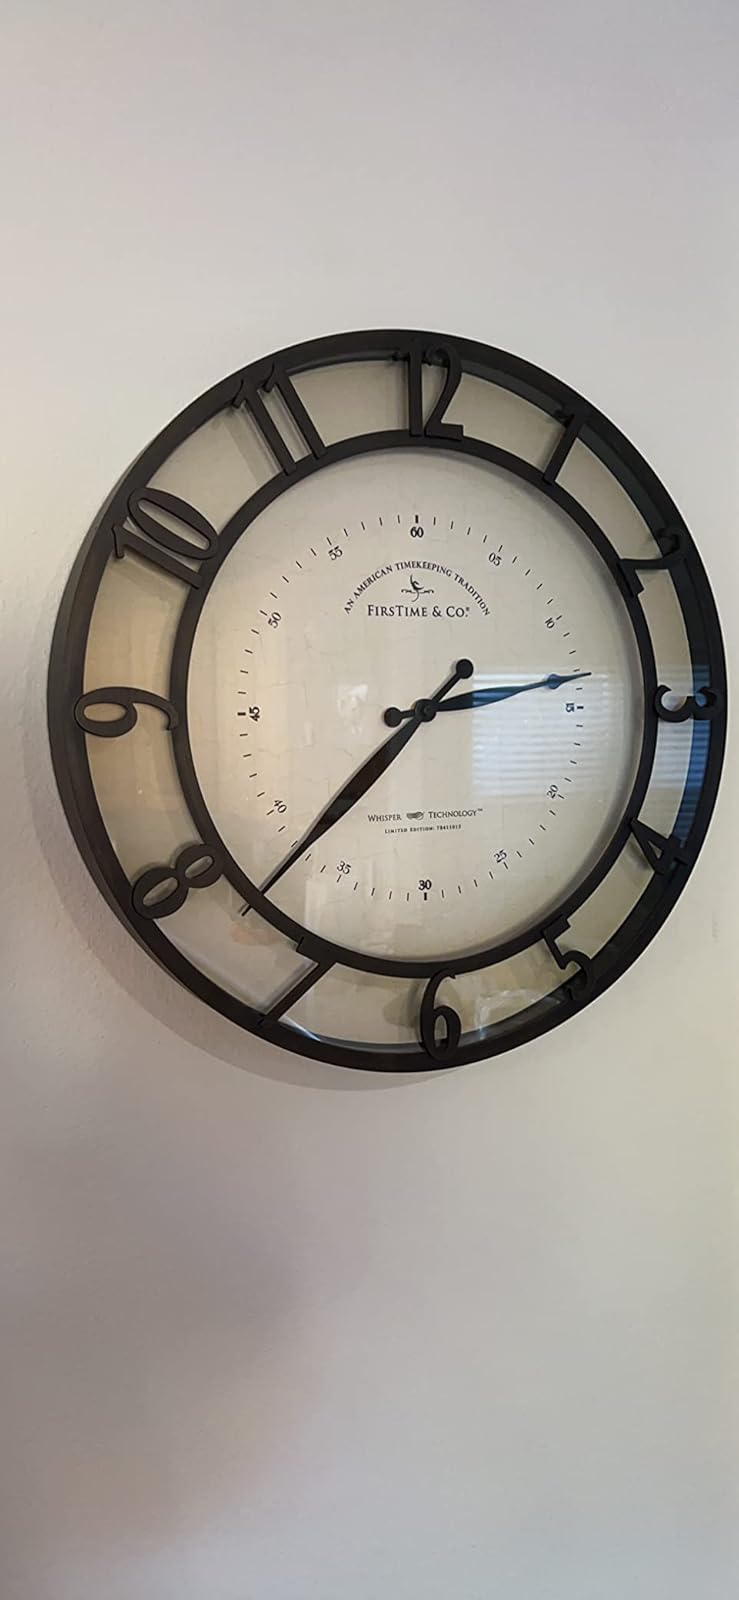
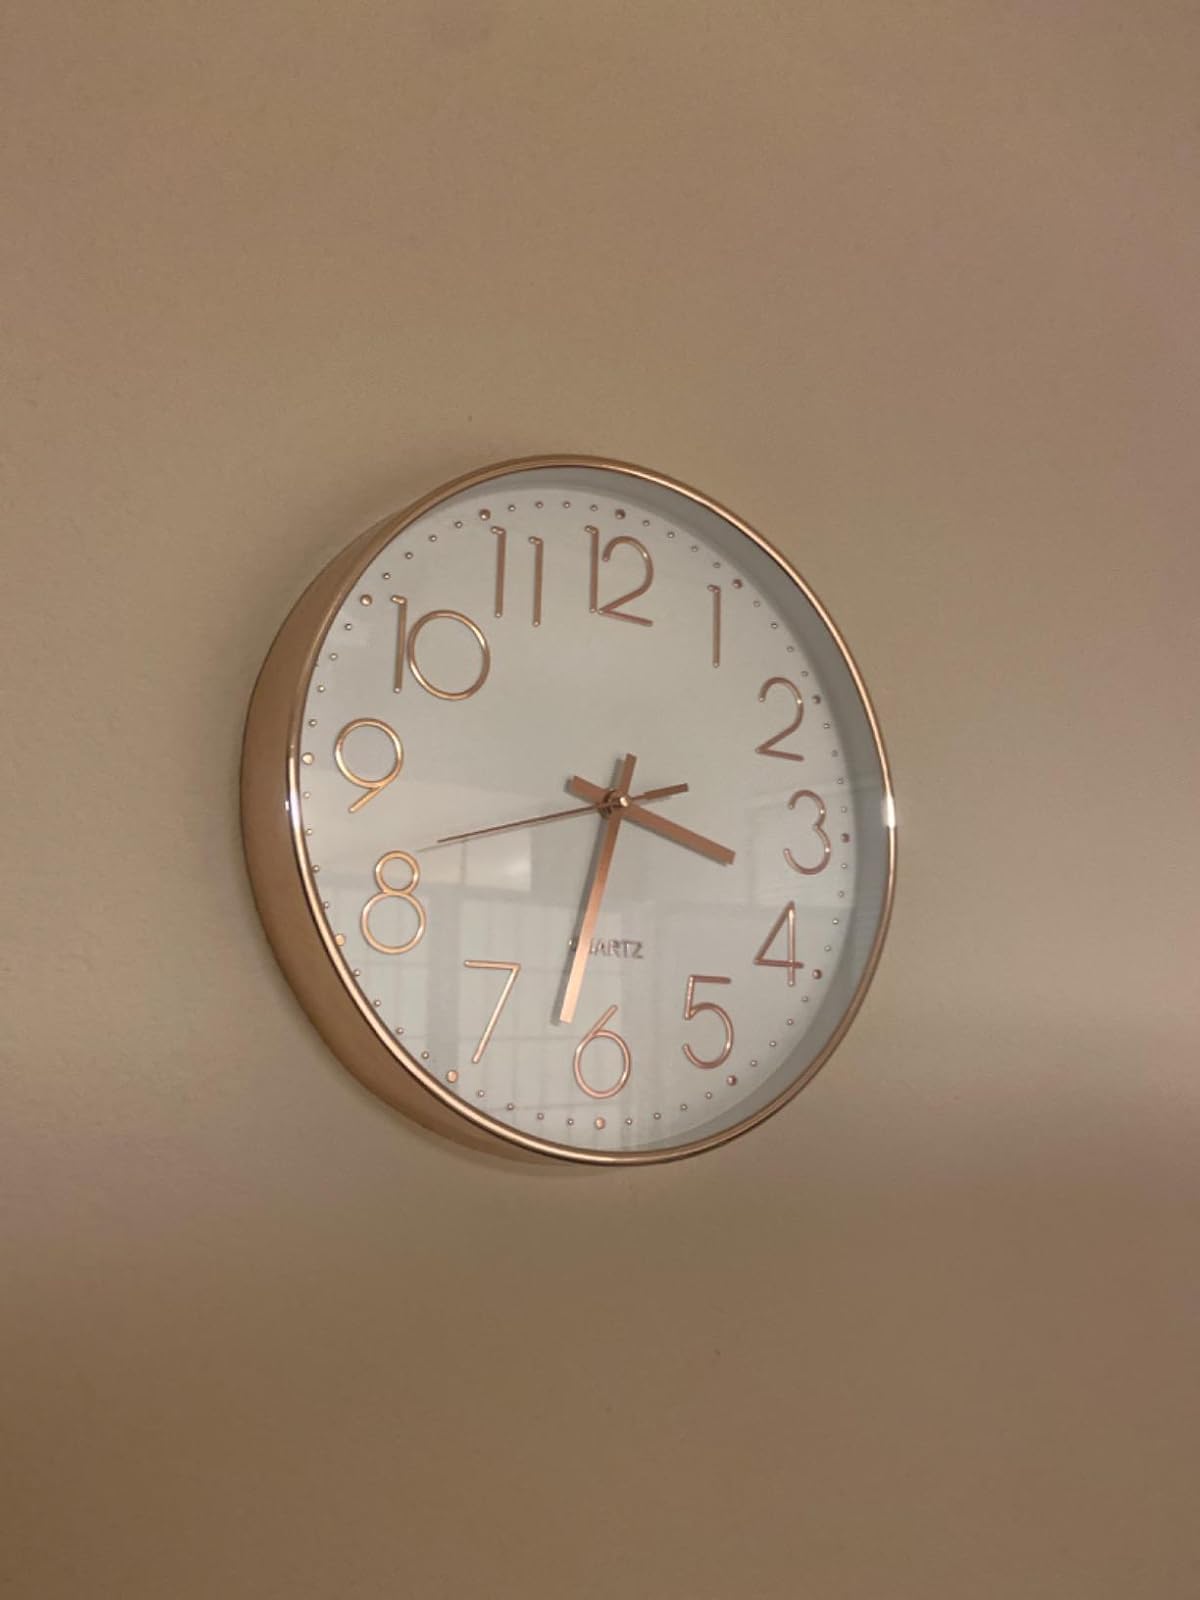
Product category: clock
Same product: no